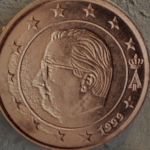
Coin value: 5cents
Country: be
Edition: 1999